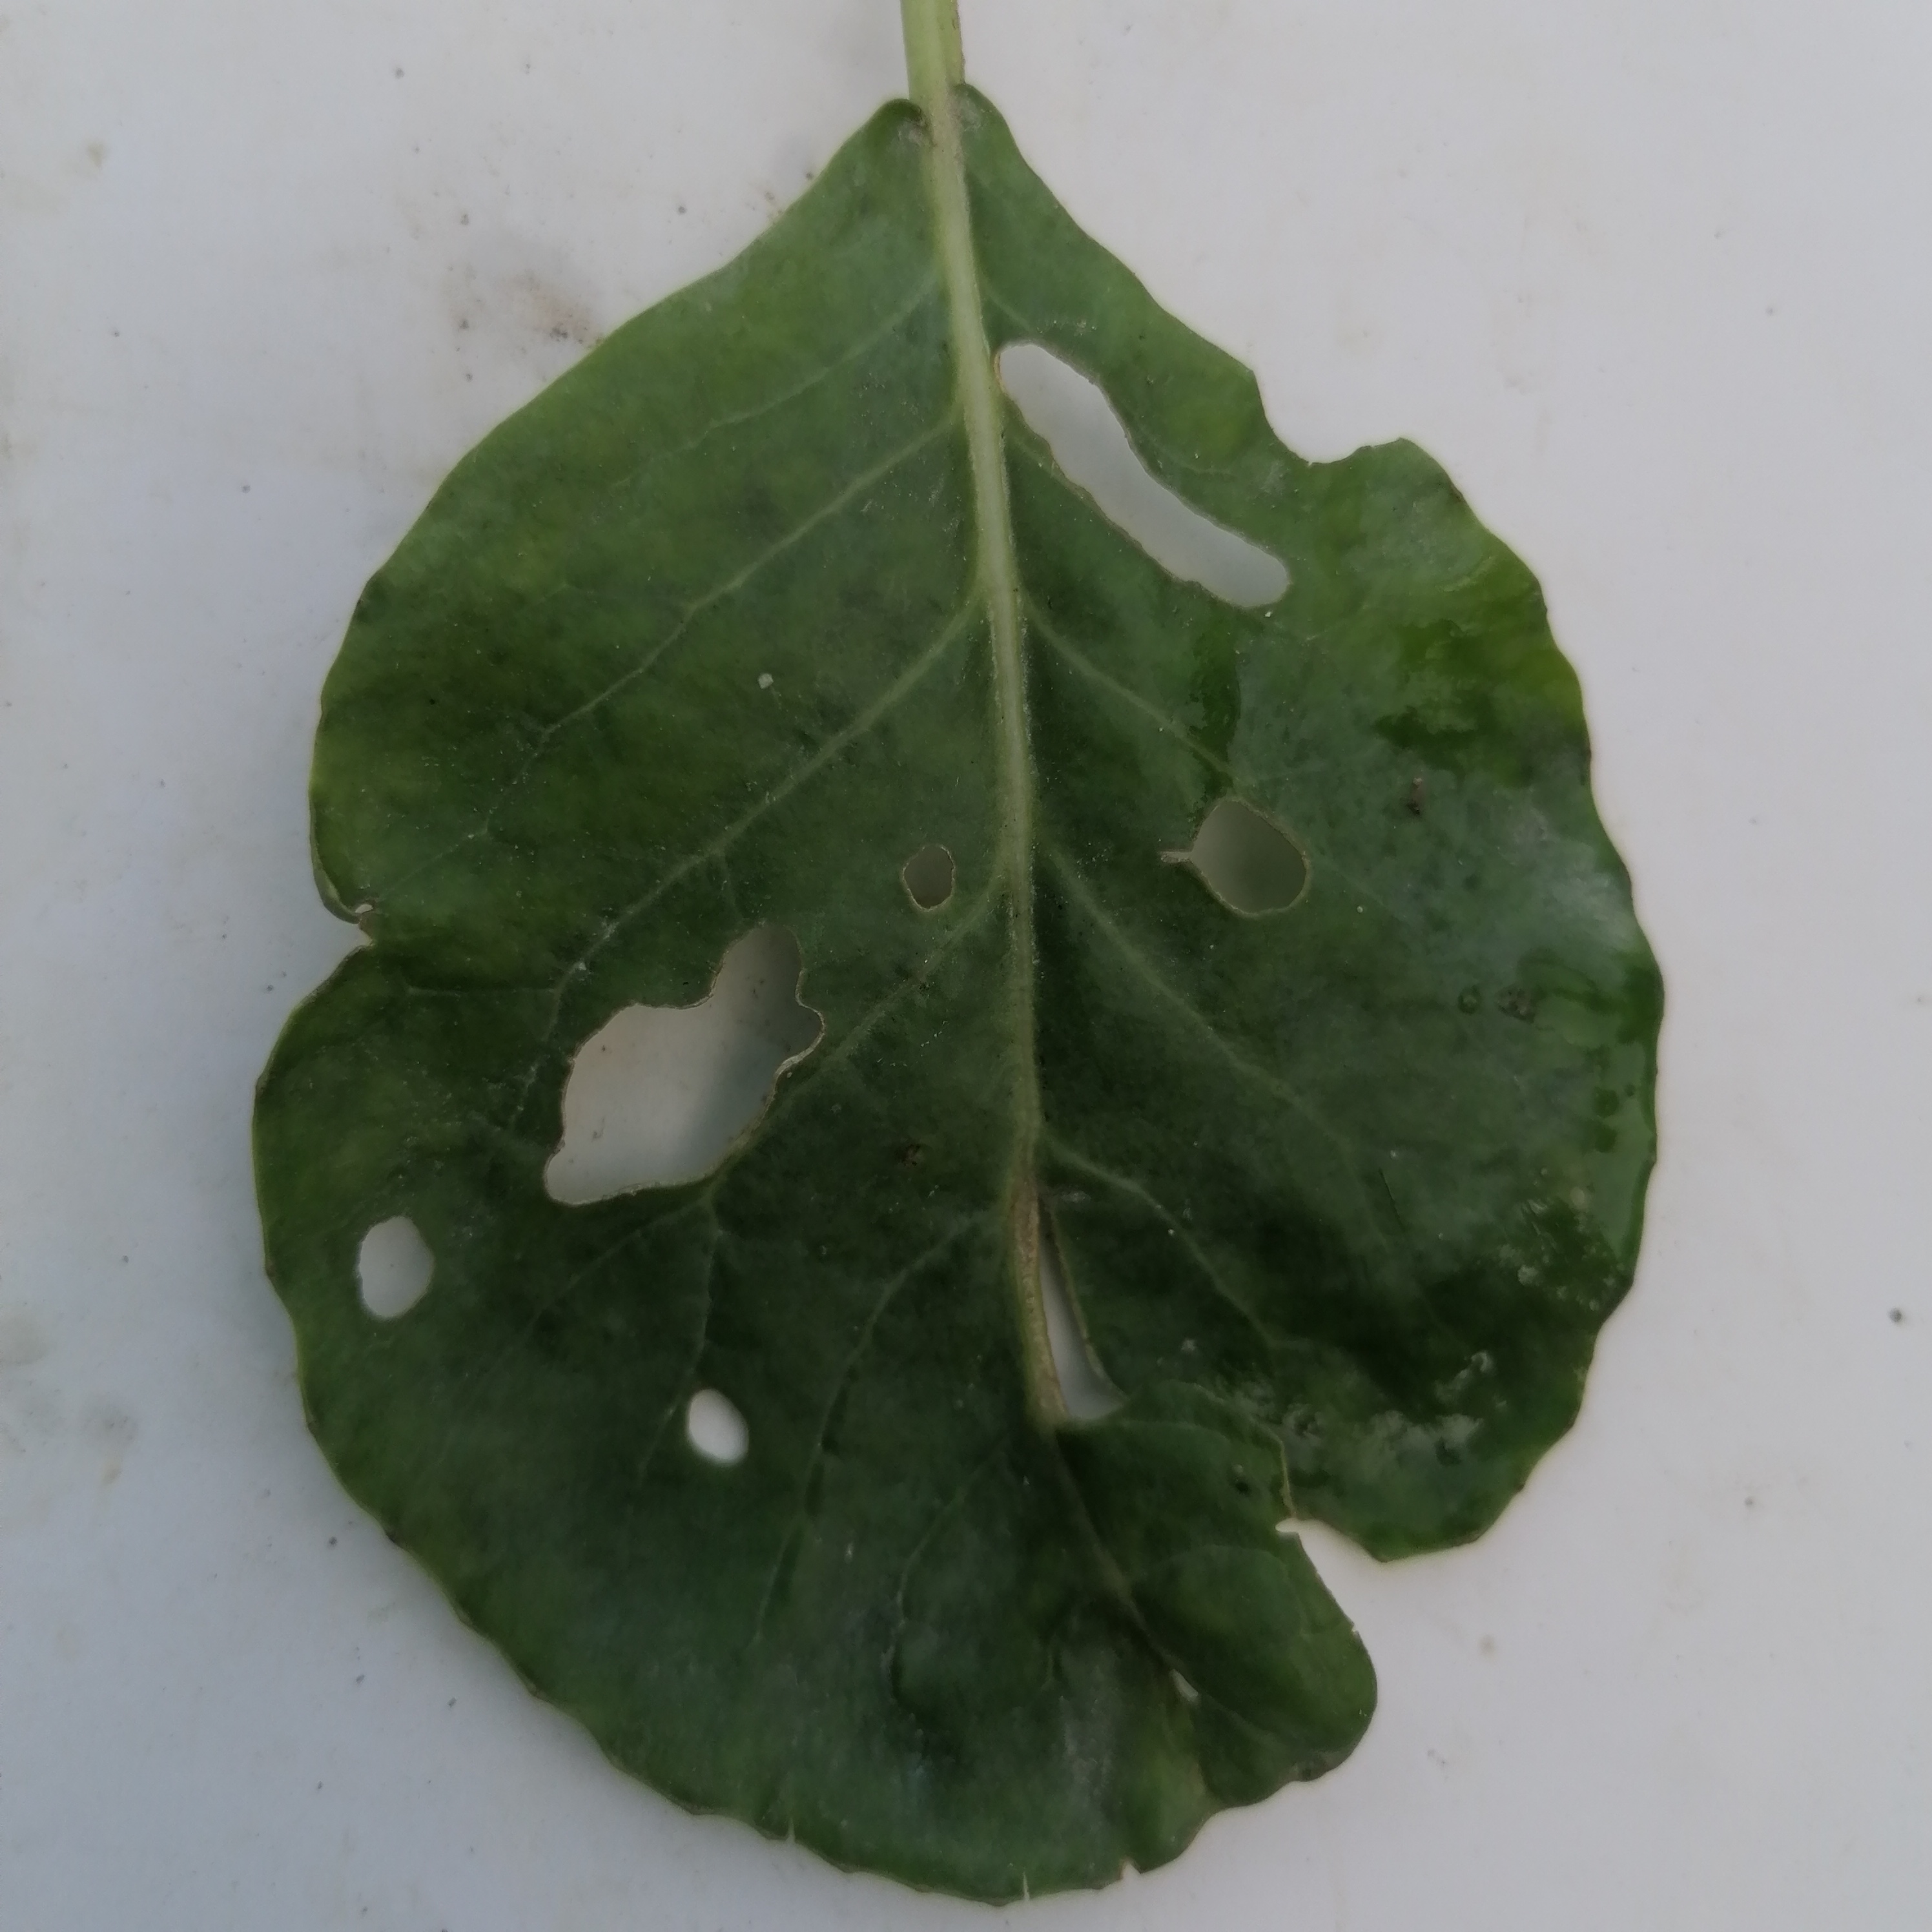
Label: Insect Hole